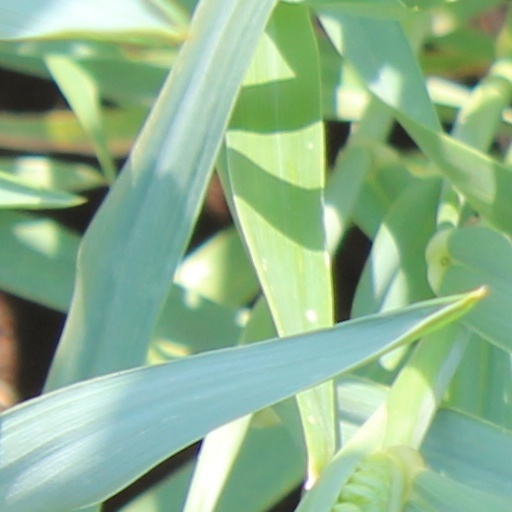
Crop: wheat